All That I Love

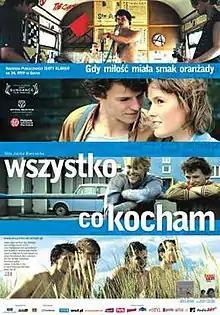

All That I Love is a 2009 Polish film directed by Jacek Borcuch. The film has been selected for competition in the Word Cinema Dramatic Competition at the Sundance Film Festival 2010. It was also selected as the Polish entry for the Best Foreign Language Film at the 83rd Academy Awards but it didn't make the final shortlist.